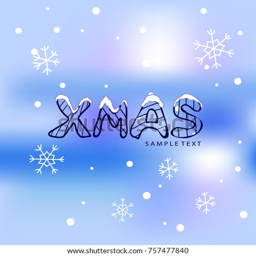
vector illustration of the christmas background .